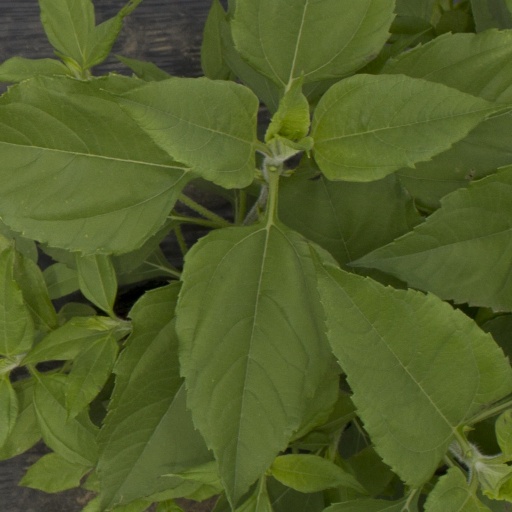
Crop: Jerusalem artichoke